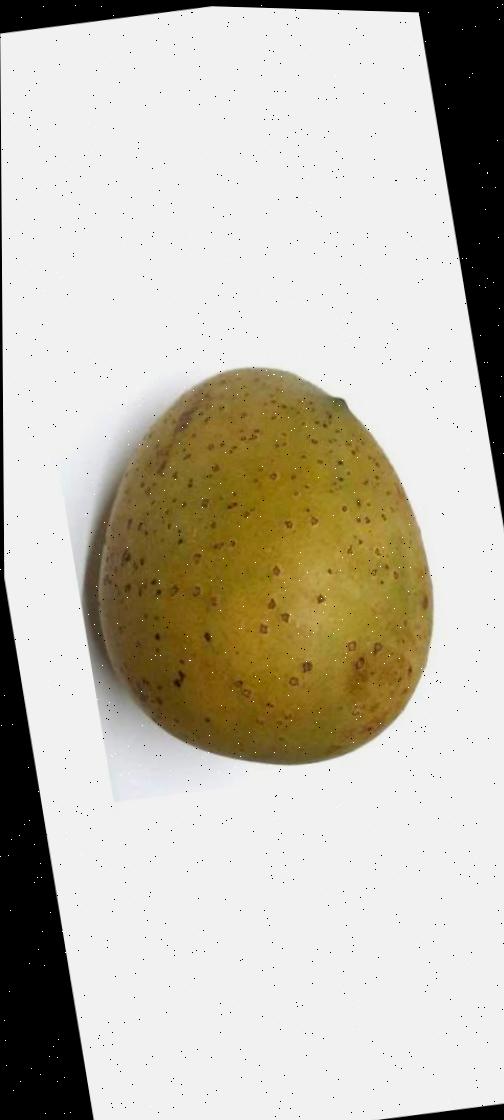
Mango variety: Gourmoti